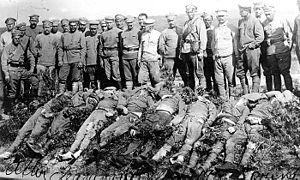
La Russie dans la Première Guerre mondiale est un des belligérant majeurs du conflit : d'août 1914 à décembre 1917, elle combat dans le camp de l'Entente contre les Empires centraux. Au début du XXᵉ siècle, l'Empire russe fait figure de grande puissance par l'immensité de son territoire, le chiffre de sa population, ses ressources agricoles. Son réseau ferroviaire et son industrie connaissent un développement rapide mais elle n'a pas encore rattrapé son retard sur les puissances occidentales, l'Empire allemand en particulier. La guerre russo-japonaise de 1904-1905, suivie de la révolution de 1905, révèlent les faiblesses de son appareil militaire et mettent à nu de profonds clivages politiques et sociaux auxquels s'ajoute la question des minorités nationales. Les rivalités opposant la Russie à l'Allemagne et à l'Autriche-Hongrie l'entraînent à conclure une alliance avec la France et s'impliquer dans les affaires des Balkans. La crise de juillet 1914 ouvre un conflit général où la Russie est alliée de la France et du Royaume-Uni.
La guerre civile russe est l'ensemble des événements qui déchirent l'ancien Empire russe durant plus de cinq années, de la fin 1917 à 1923, le gros des combats étant terminé en 1921. Elle se situe dans le prolongement de la révolution russe d'octobre 1917 ; l'essentiel des campagnes militaires se poursuit jusqu'à la proclamation de la NEP.
La révolution russe est l’ensemble des événements ayant conduit en février 1917 au renversement spontané du régime tsariste de Russie, puis en octobre de la même année à la prise de pouvoir par les bolcheviks et à l’installation d’un régime léniniste. Cette dernière débouche sur une guerre civile d'une grande violence, opposant les bolcheviks aux Armées blanches et à un ensemble d'autres adversaires. Le conflit est accompagné d'un effondrement de l'économie russe, qui avait débuté pendant la Première guerre mondiale, et d'une famine particulièrement meurtrière : il s'achève par la victoire des bolcheviks et par la reconstitution, sous l'égide de l'URSS, de la majorité des territoires de l'ex-empire. La révolution en Russie donne également naissance au communisme, au sens contemporain du terme.
L'intervention en Sibérie, ou l'expédition de Sibérie, de 1918-1922 est un envoi de troupes des forces de l'Entente dans les provinces maritimes russes dans le cadre de l'aide importante des pays occidentaux et du Japon pour soutenir les armées blanches contre l'armée rouge bolchevique durant la guerre civile russe. L'armée impériale japonaise continua toutefois d'occuper la Sibérie même après le retrait des forces occidentales en 1920.
Les légions tchécoslovaques sont des unités de volontaires armés tchèques et slovaques ayant combattu du côté des puissances militaires alliées de la Triple-Entente durant la Première Guerre mondiale.